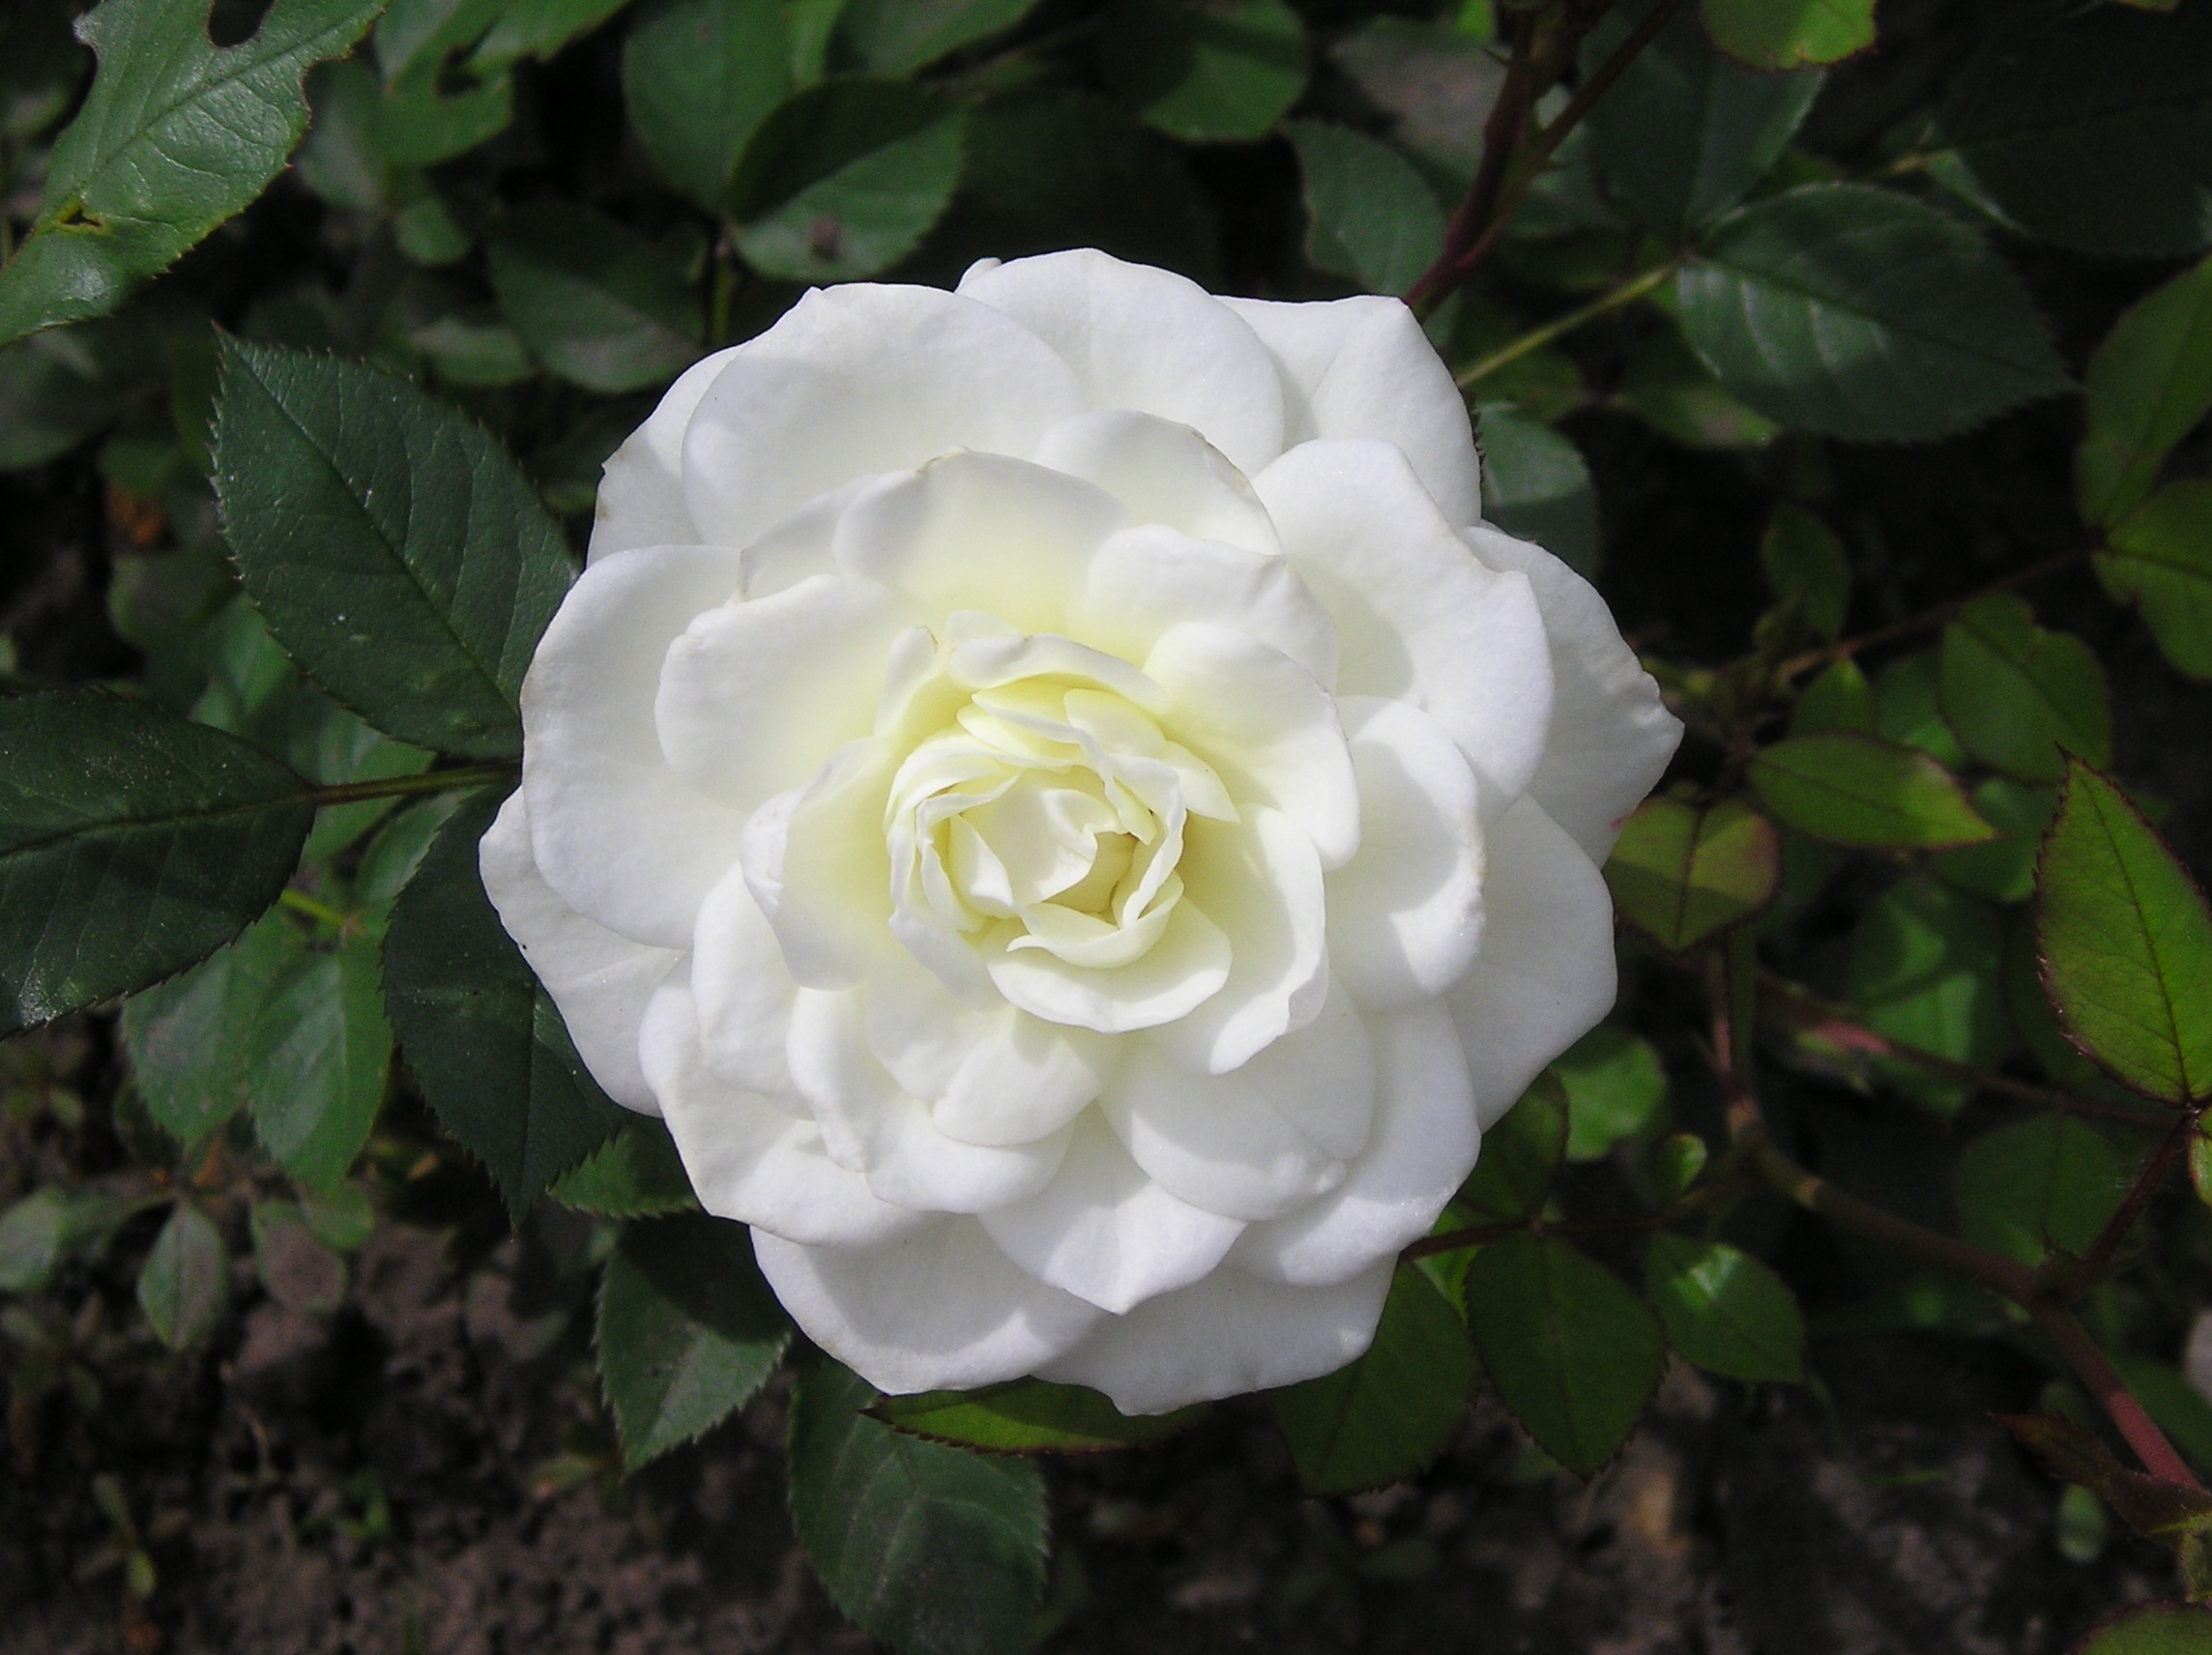
plant, flower, petal, rose, flora, petals, shrub, floribunda, white rose, flowering plant, garden roses, rose family, burnet rose, land plant, rosa centifolia, rose order